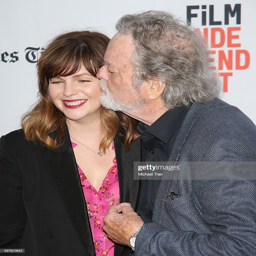
actors arrive at the festival premiere .